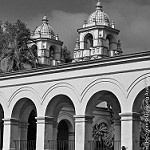
Label: B & W